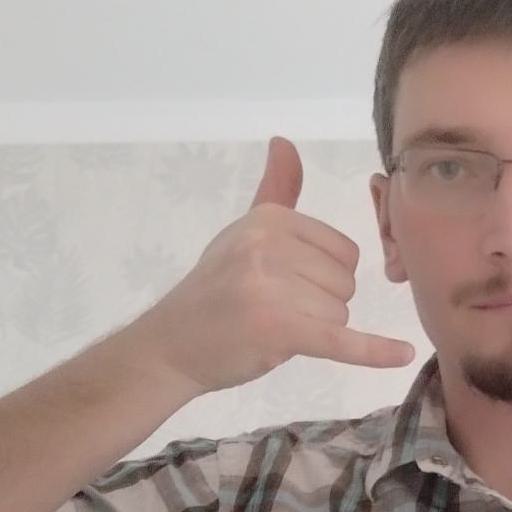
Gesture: call